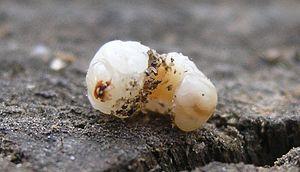
Les parasites du livre aussi nommés vers du livre ou poux du livre, désignent tout insecte dont la forme larvaire ou adulte endommage des livres en rongeant la reliure ou en perçant les pages par des petits trous. On y inclut également certains champignons, rats et souris.